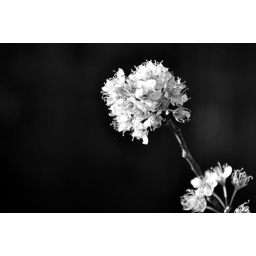
Black and white take of a flower patch in my back yard.